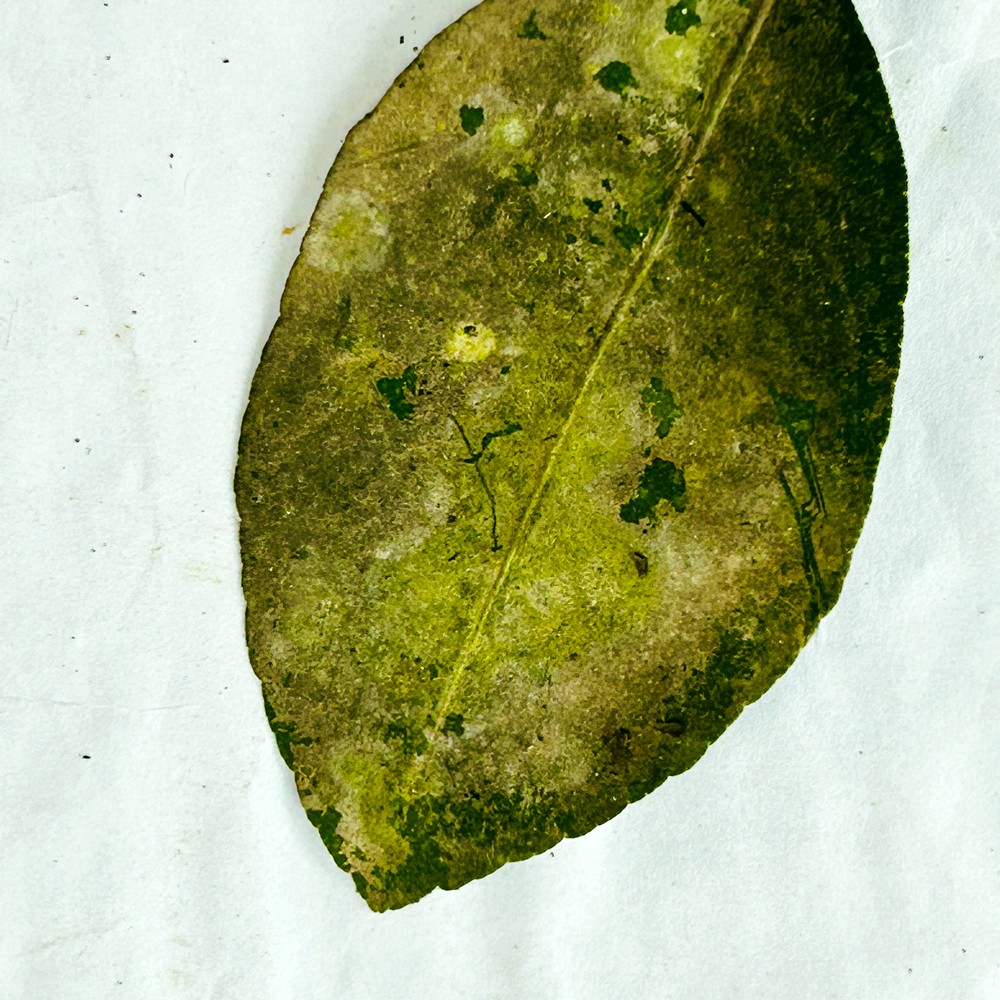
Label: Sooty Mould